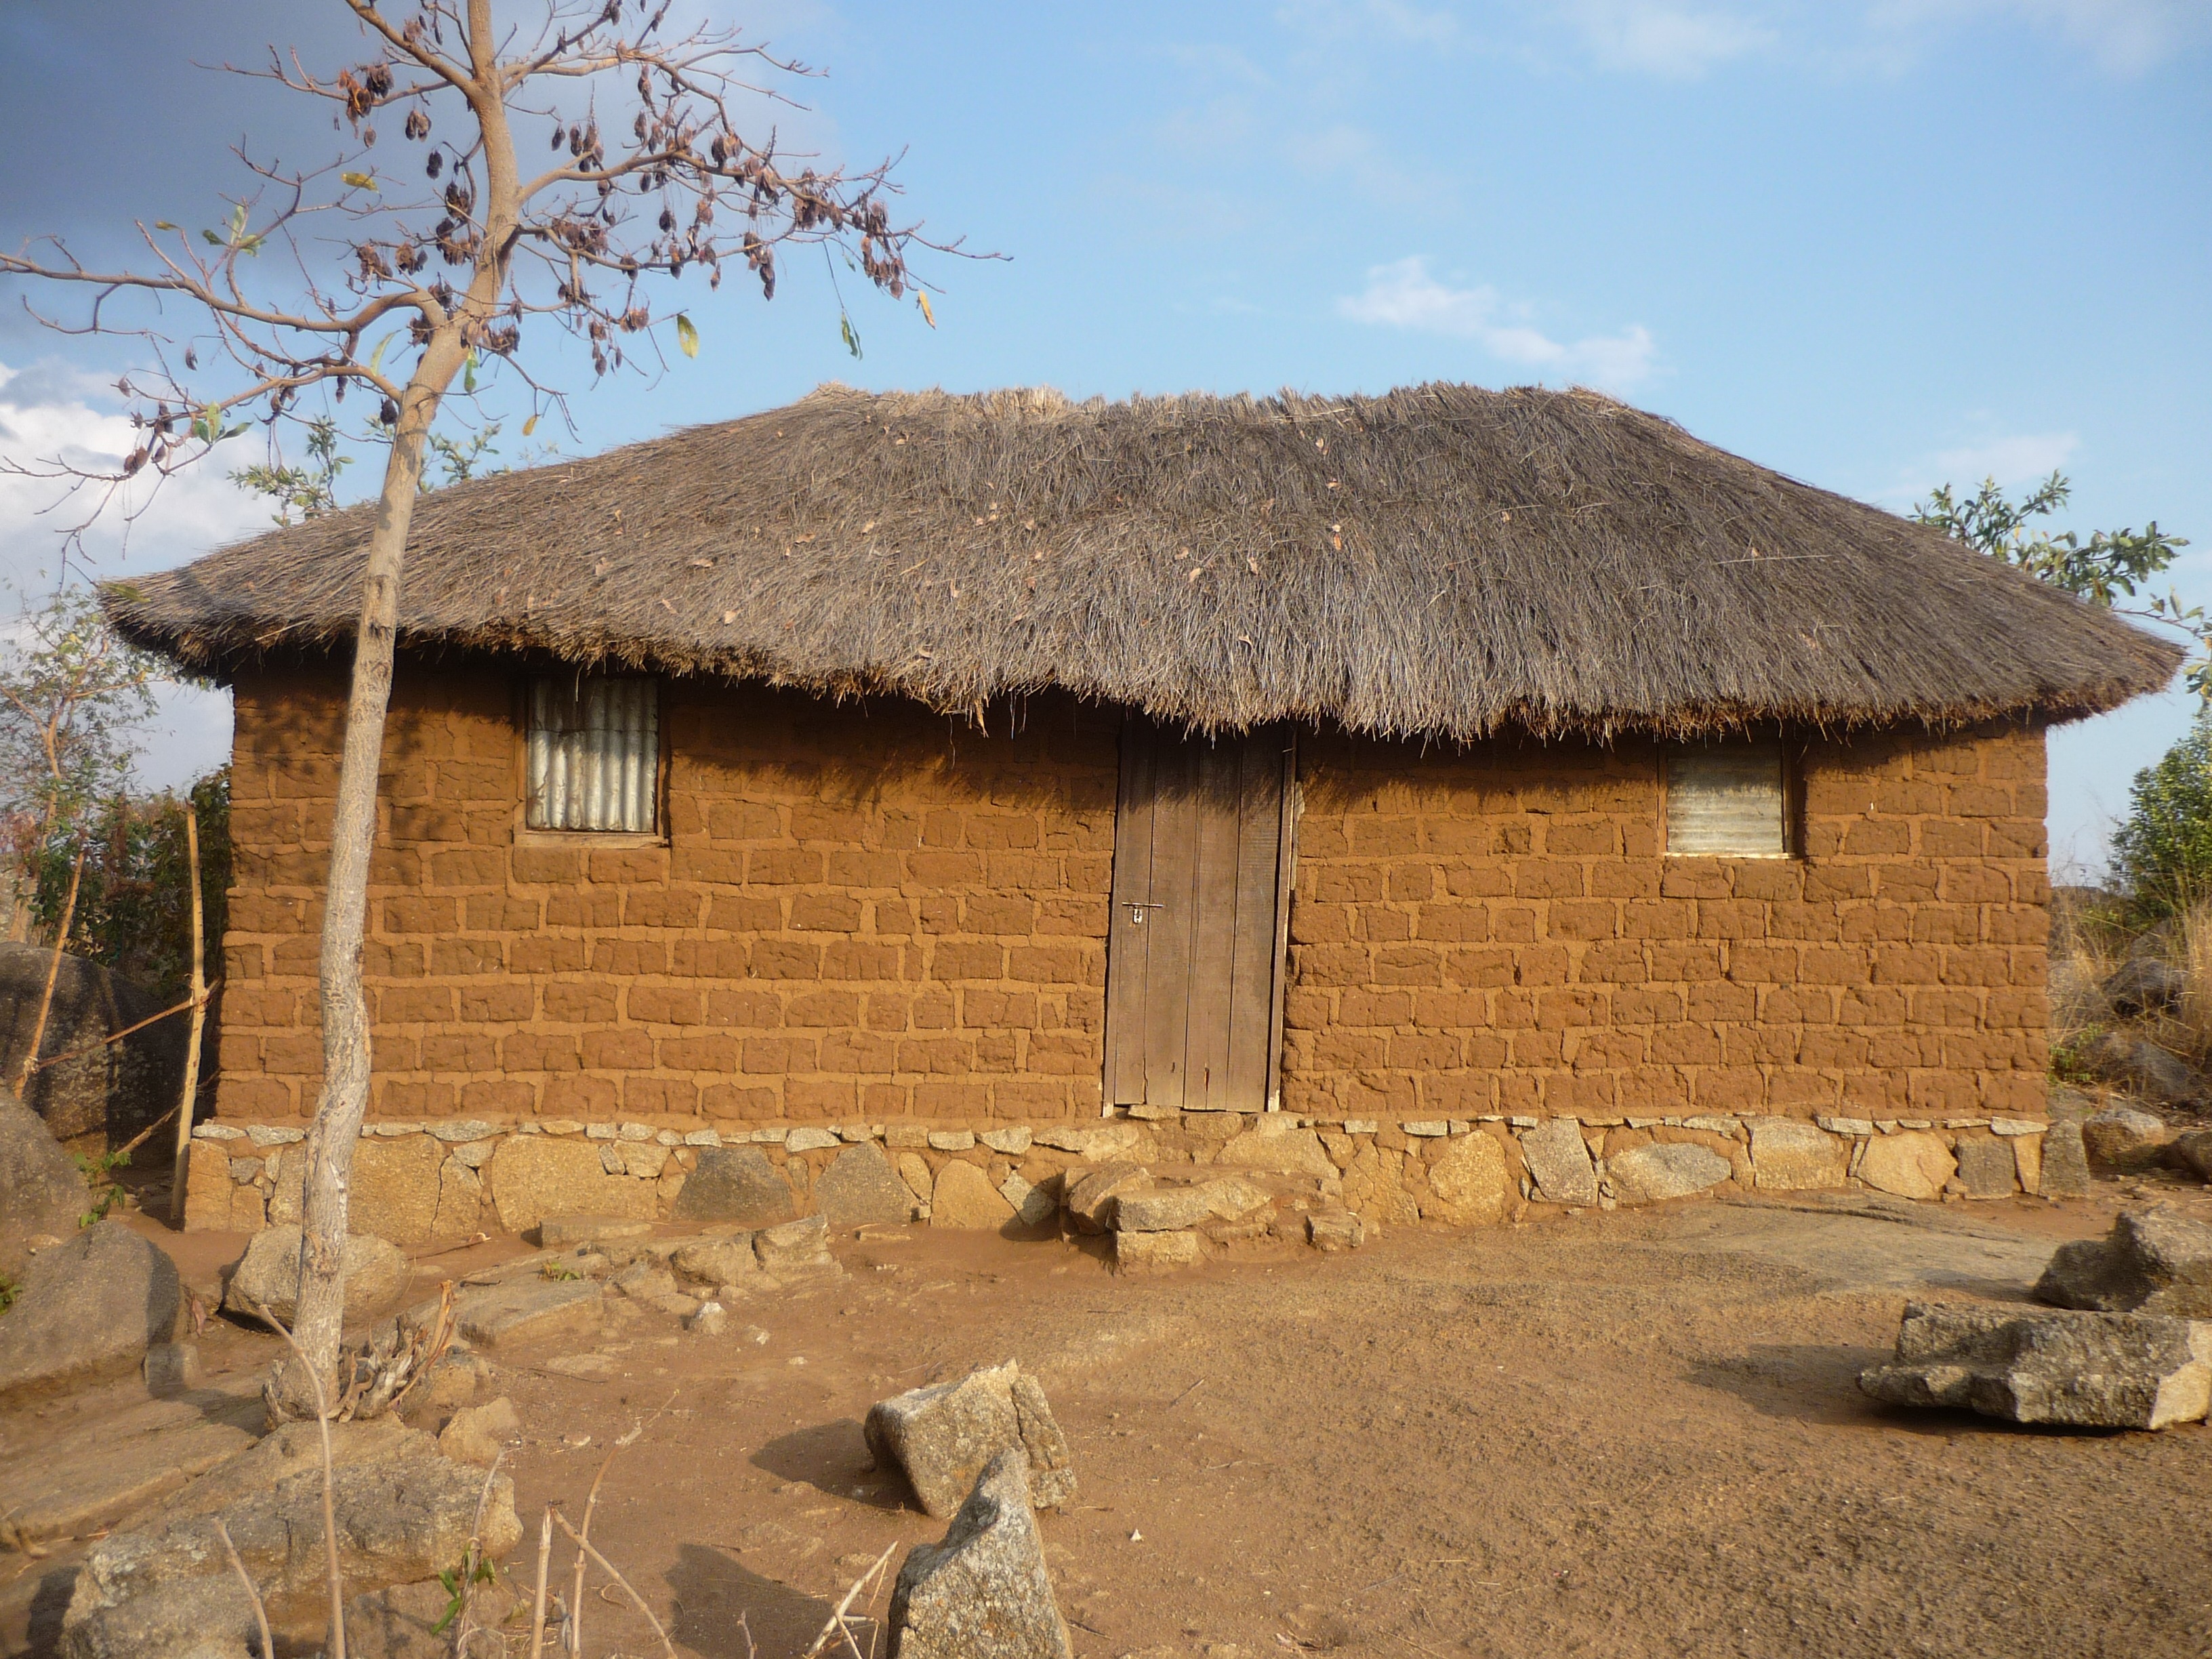
wood, house, building, home, hut, village, shack, cottage, africa, property, brick, material, thatched roof, tanzania, clay, thatching, rural area, ancient history, mwanza